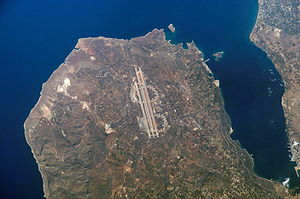
Chania Lufthavn
"Chania Lufthavn, ""Ioannis Daskalogiannis"", er en lufthavn der ligger på tæt på Souda-bugten, 14 km øst for Chania, på den græske ø Kreta. Lufthavnen er opkaldt efter Ioannis Daskalogiannis, en oprører fra Kreta der i det 18. århundrede kæmpede imod det Osmanniske Rige.